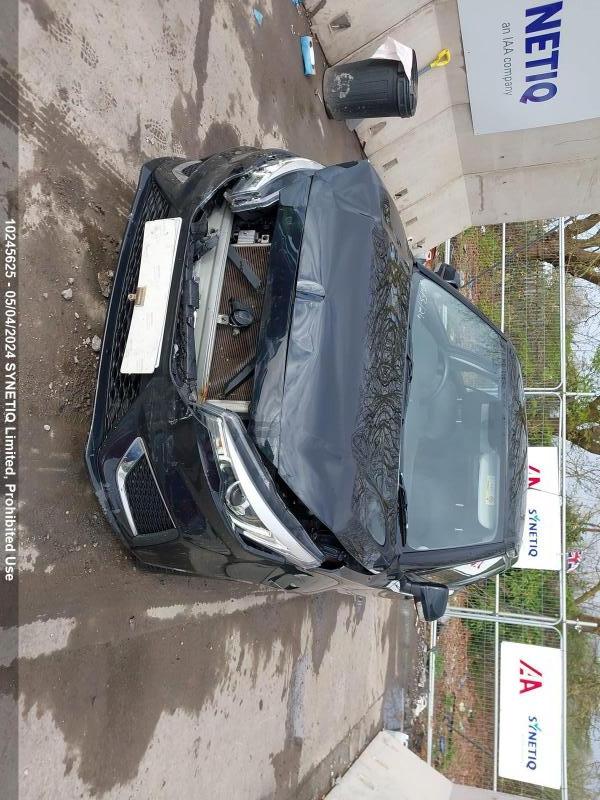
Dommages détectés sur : pare-choc avant, feu avant droit, capot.
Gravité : majeur